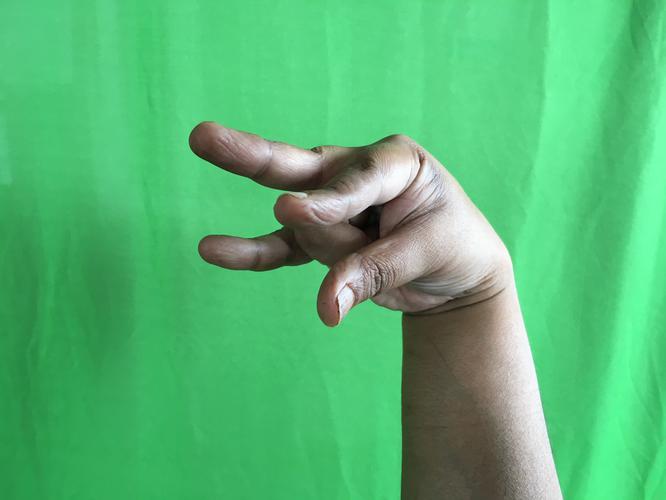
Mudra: Kangulam
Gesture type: single_hand